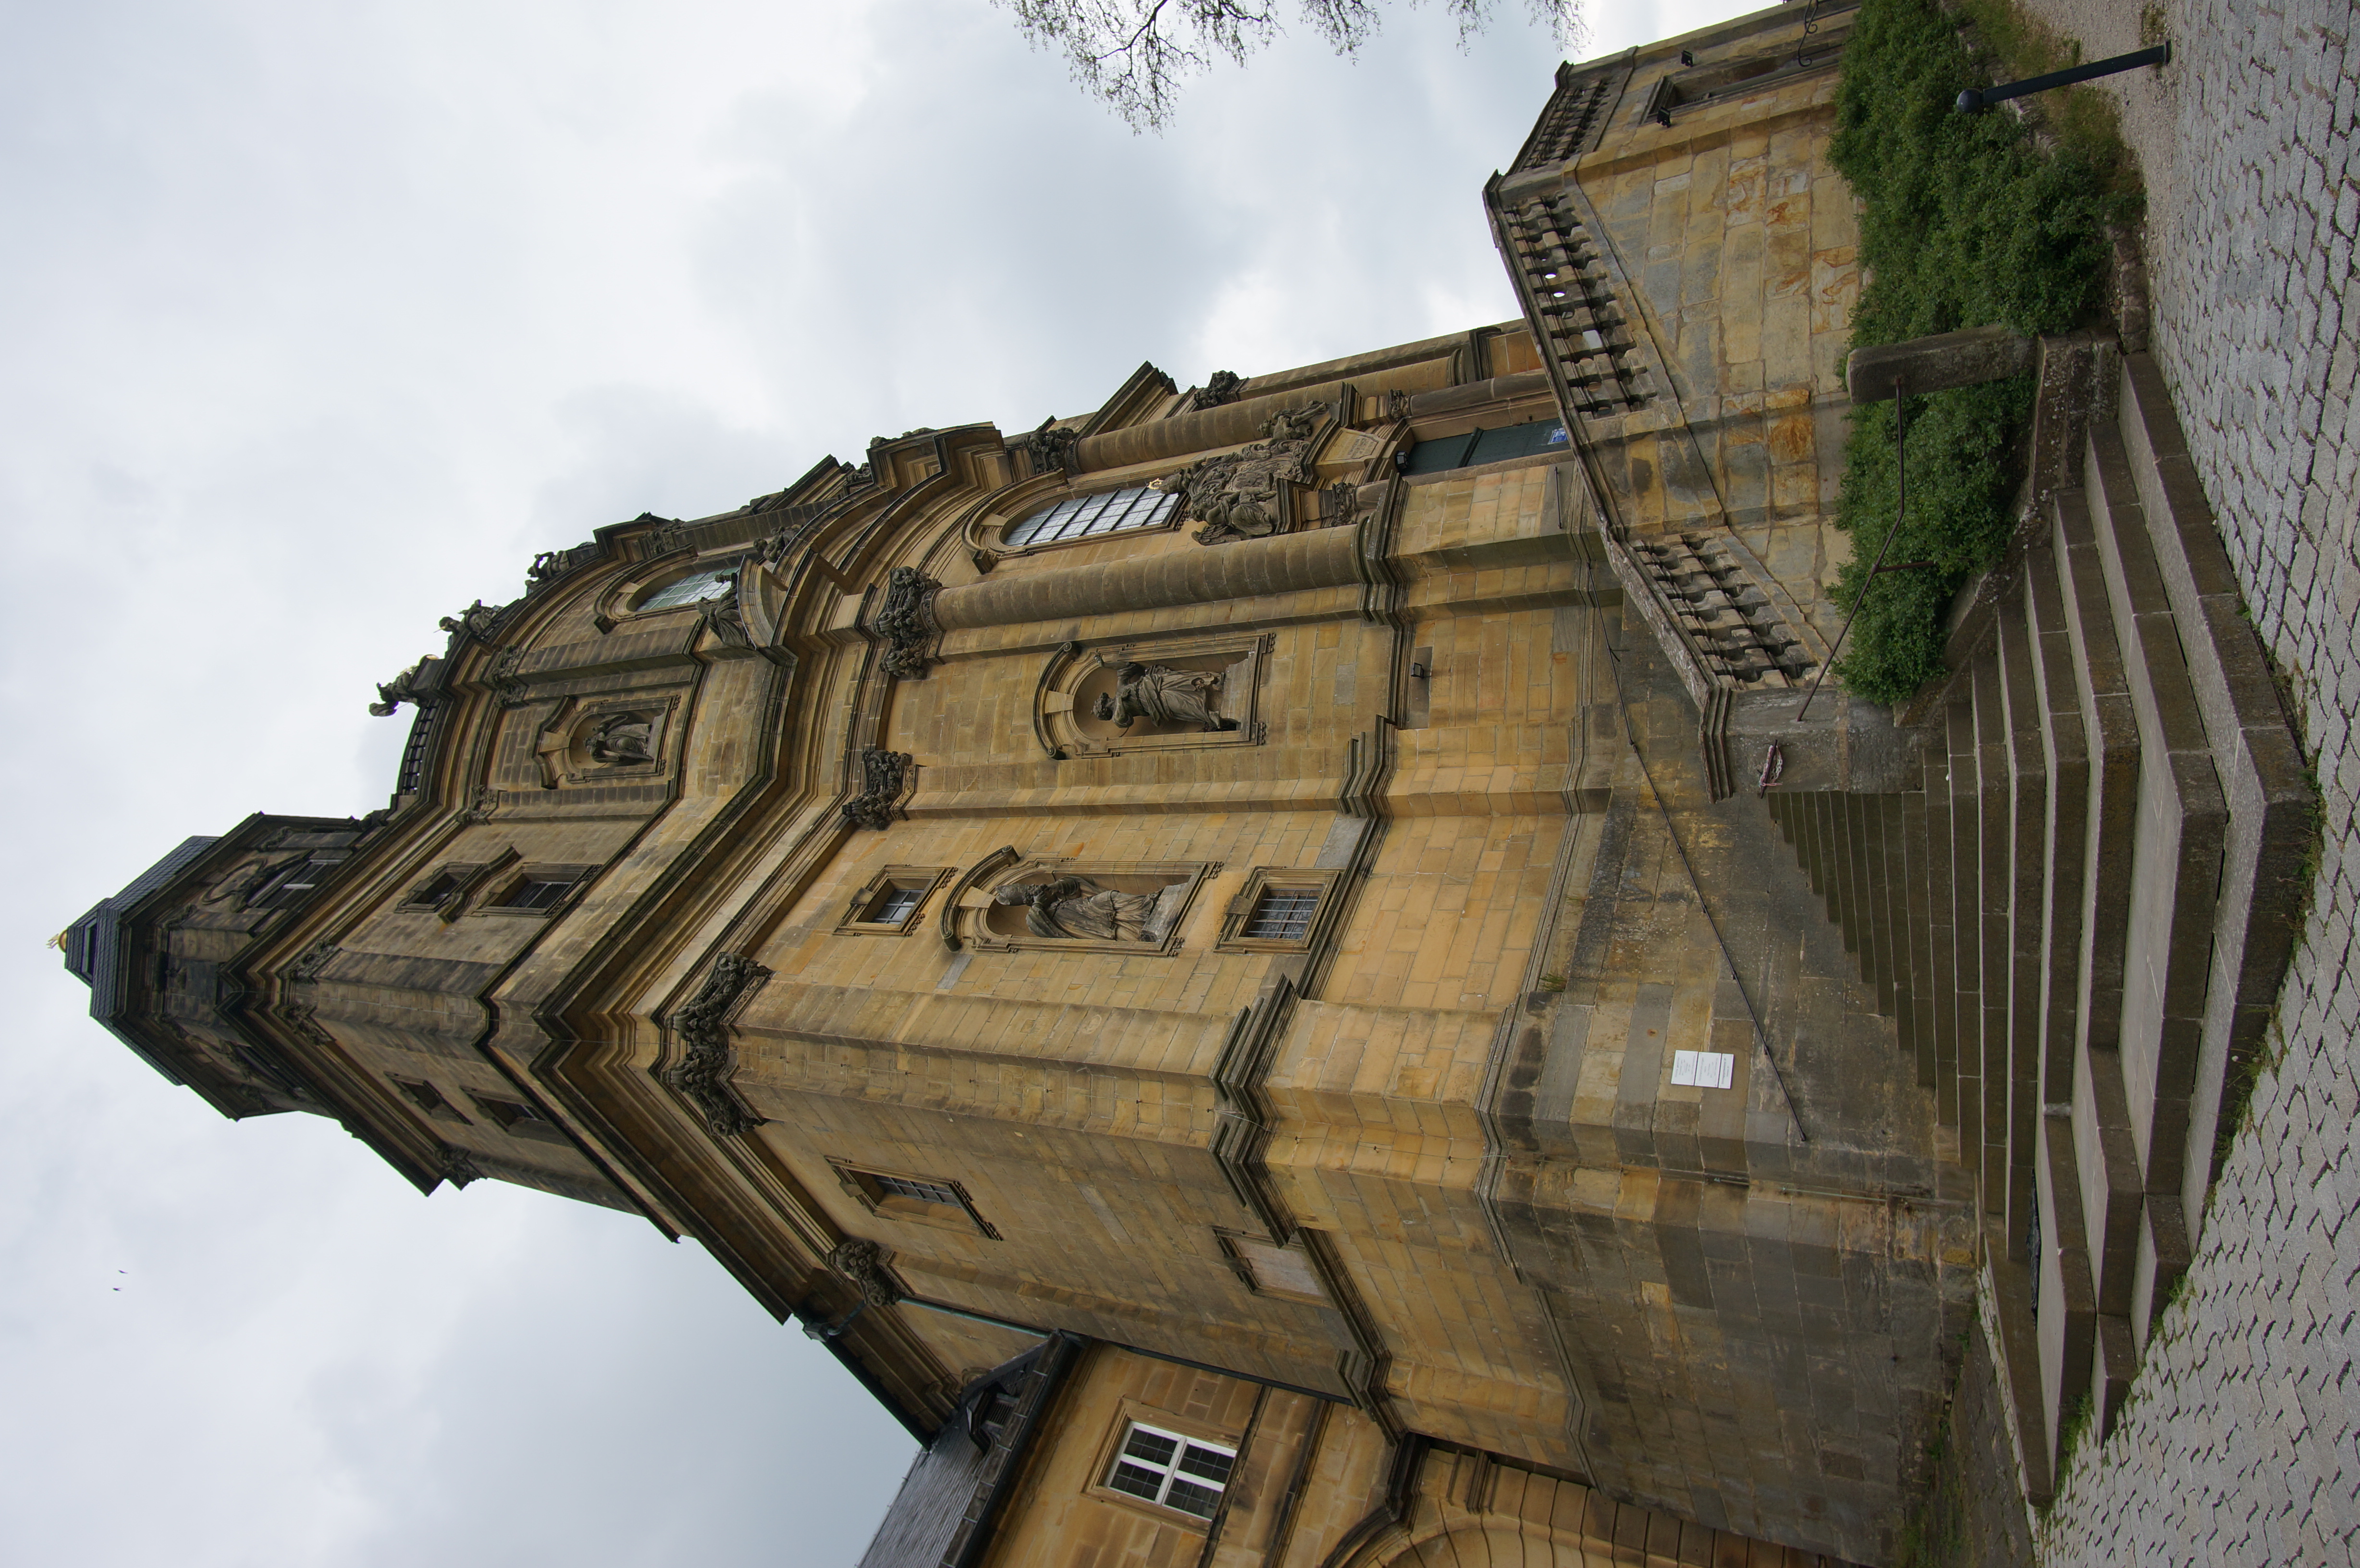
building, tower, landmark, facade, church, cathedral, chapel, place of worship, 2016, spire, monastery, germany, deutschland, walimex, 12mm, samyang, sony, bayern, nex, nex6, middle ages, lenstagged, steffenzahn, samyang12mm, walimex12mm, klosterbanz, ancient history